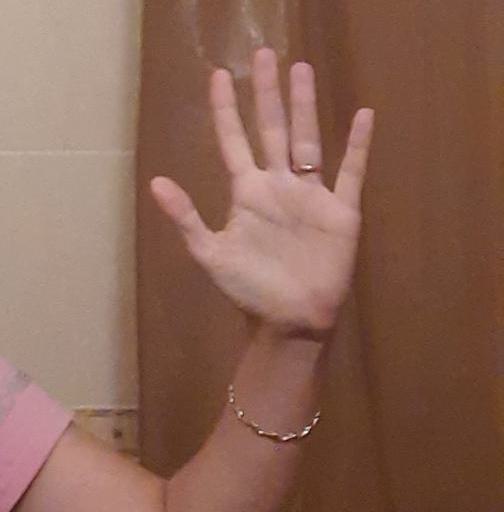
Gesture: palm